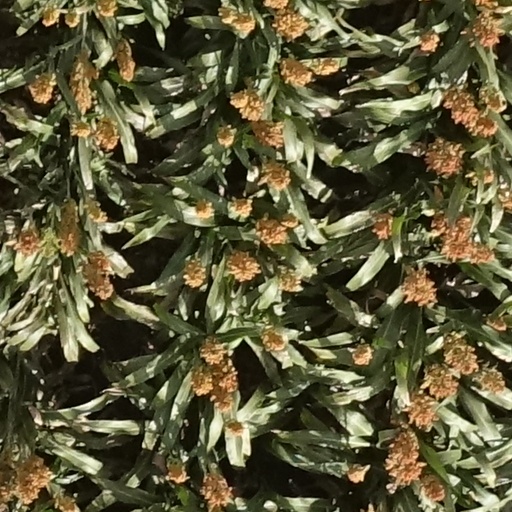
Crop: sorghum